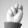
ASL letter: N